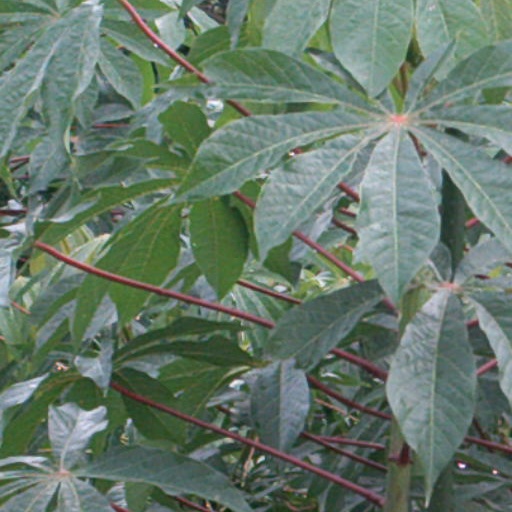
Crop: cassava